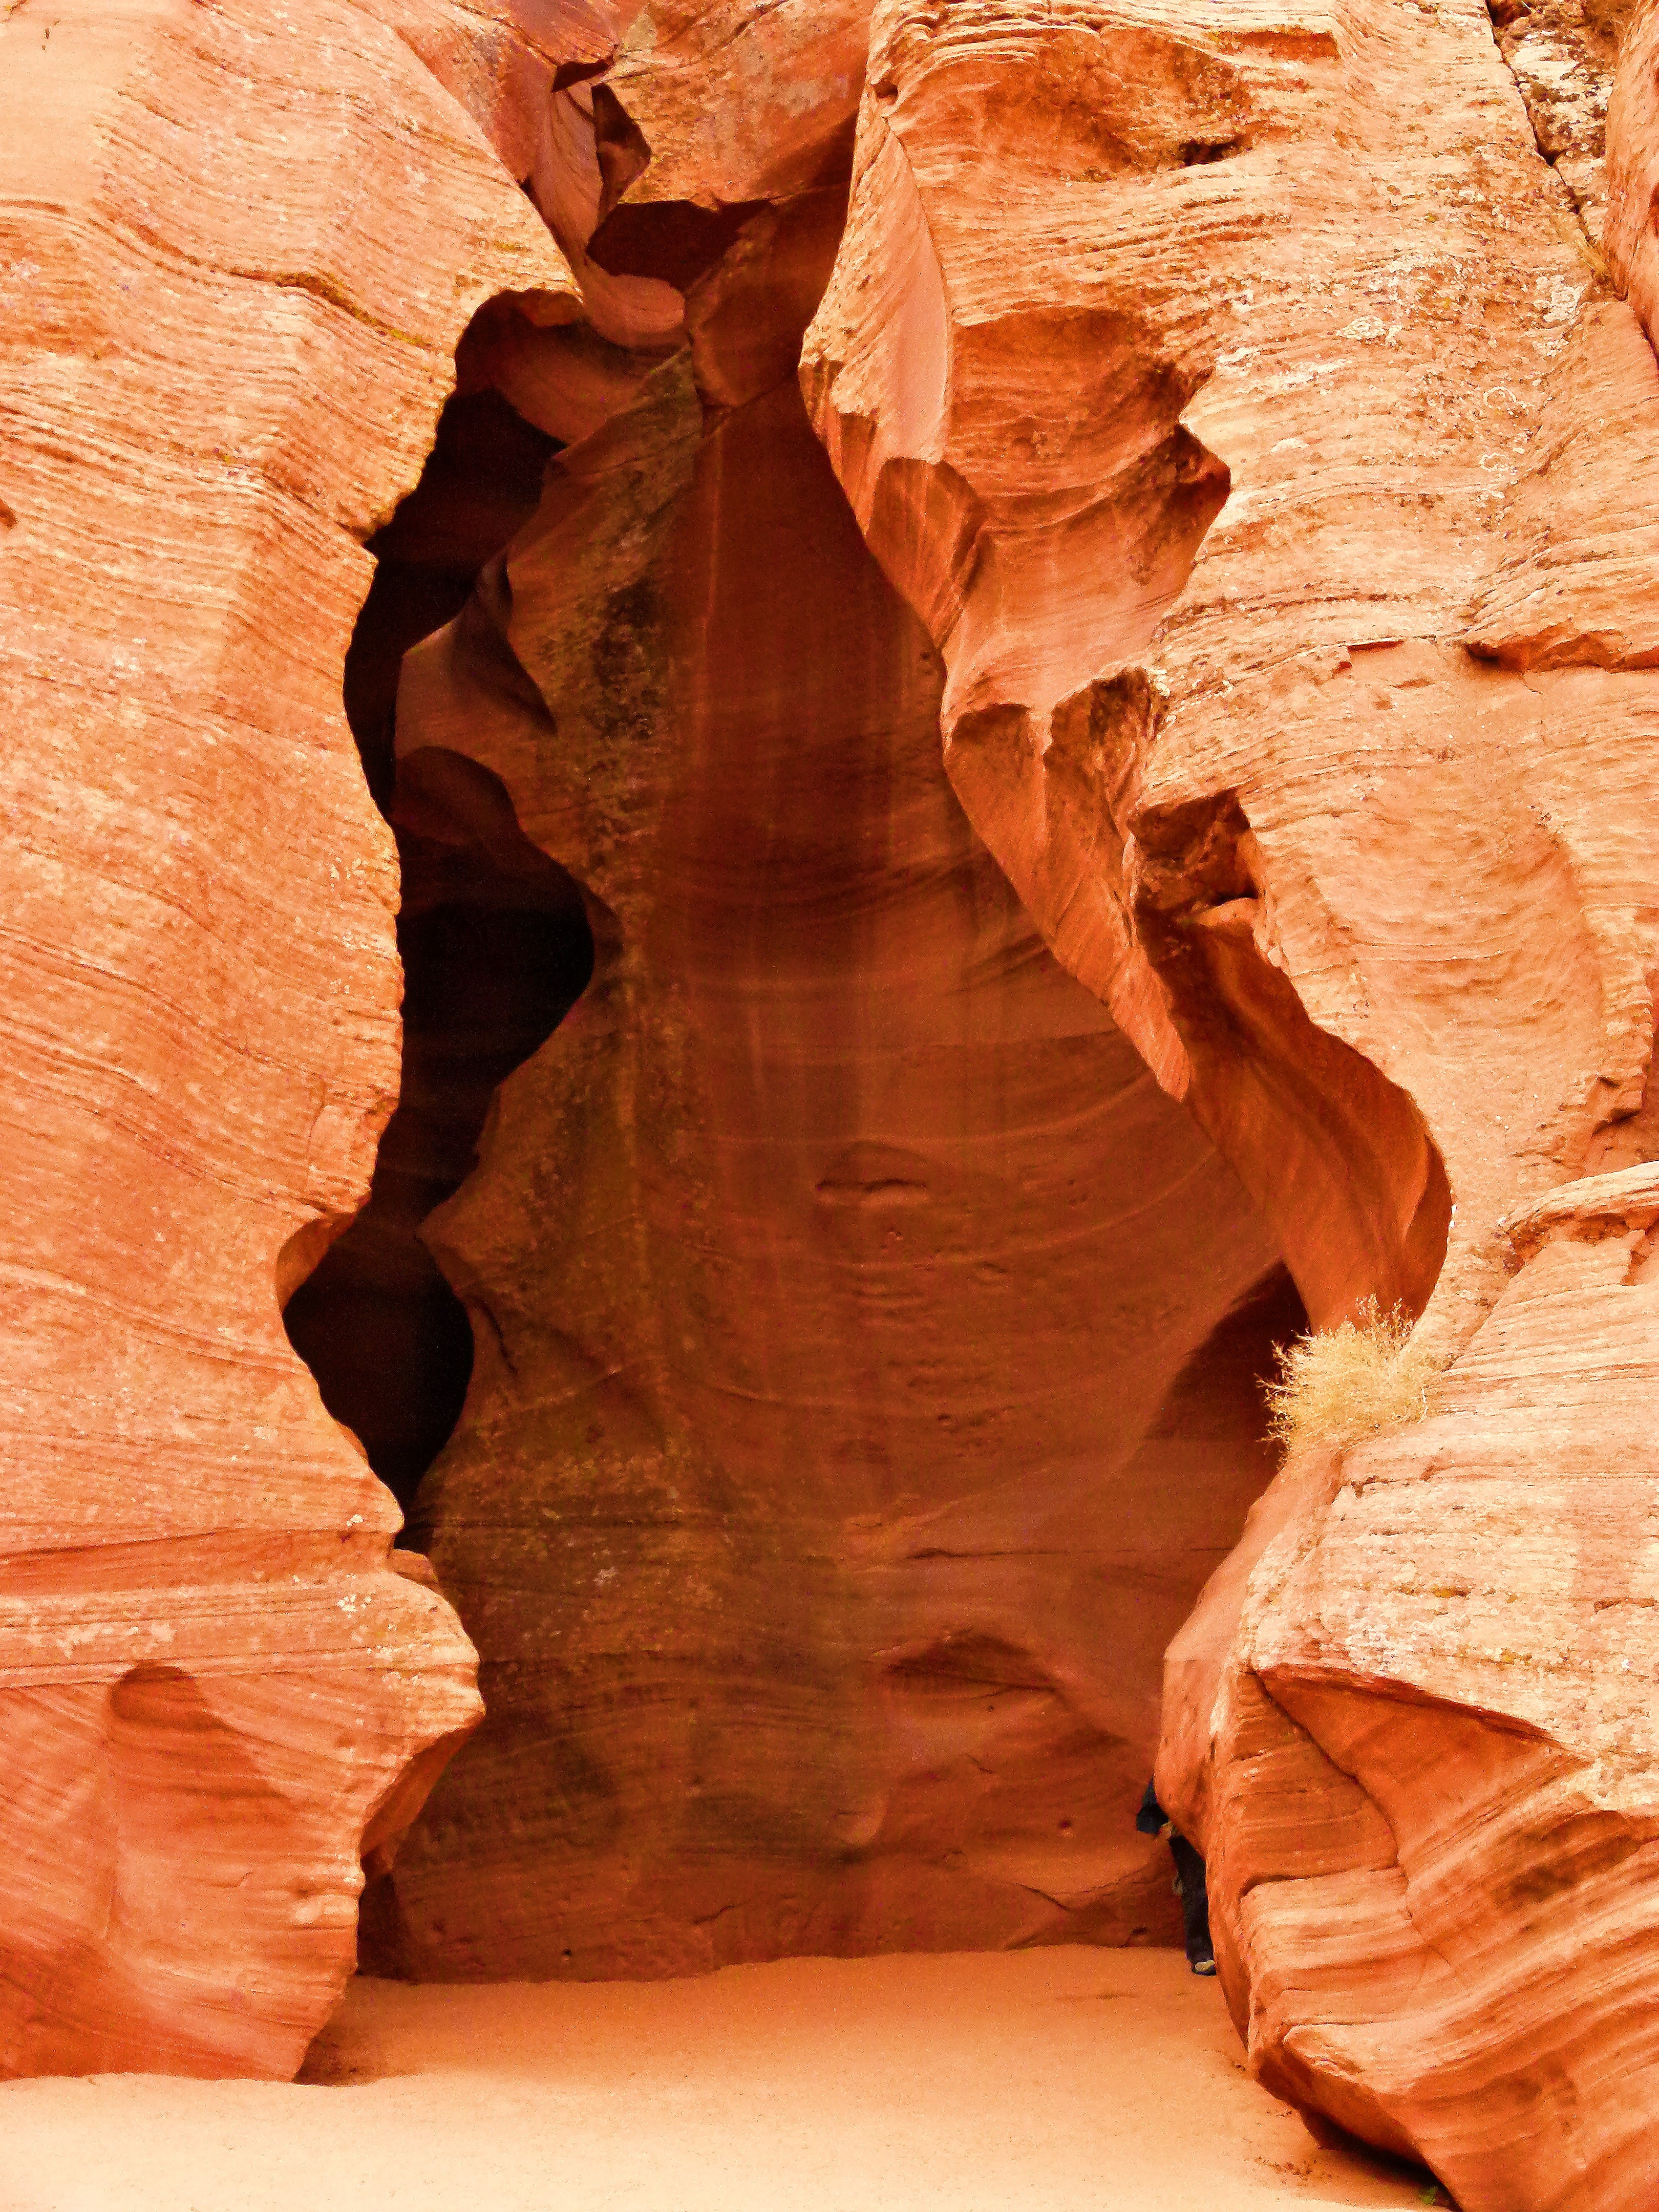
nature, rock, wood, desert, formation, dry, arch, red, usa, canyon, page, material, antelope, erosion, arizona, rocks, geology, temple, hot, upper, tourist attraction, carving, slot, wadi, landform, sand stone, ancient history